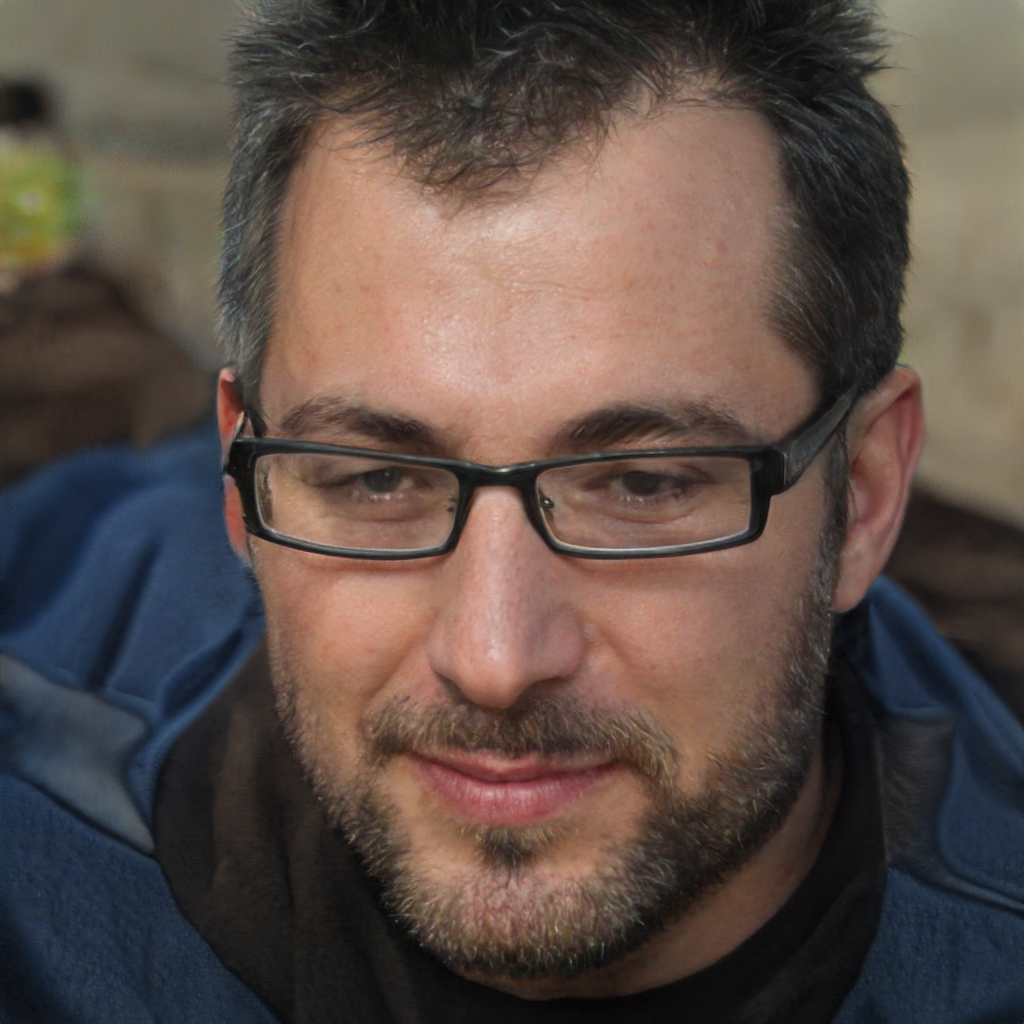
Gender: Male